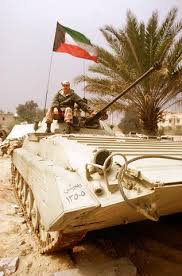
Label: BMP